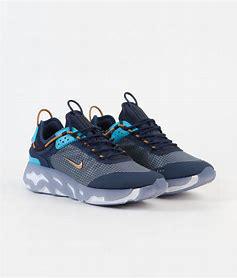
Brand: Nike
Model: React Live